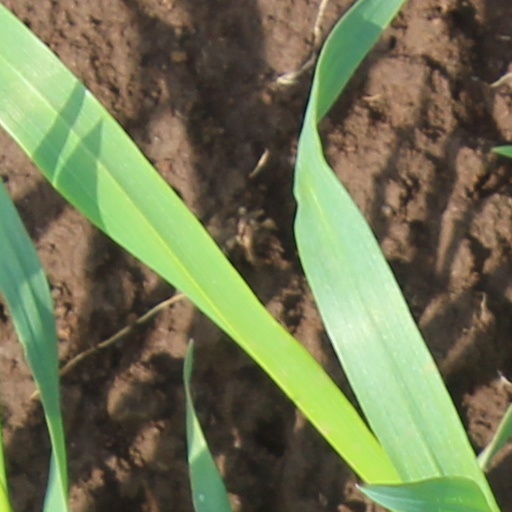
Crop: wheat